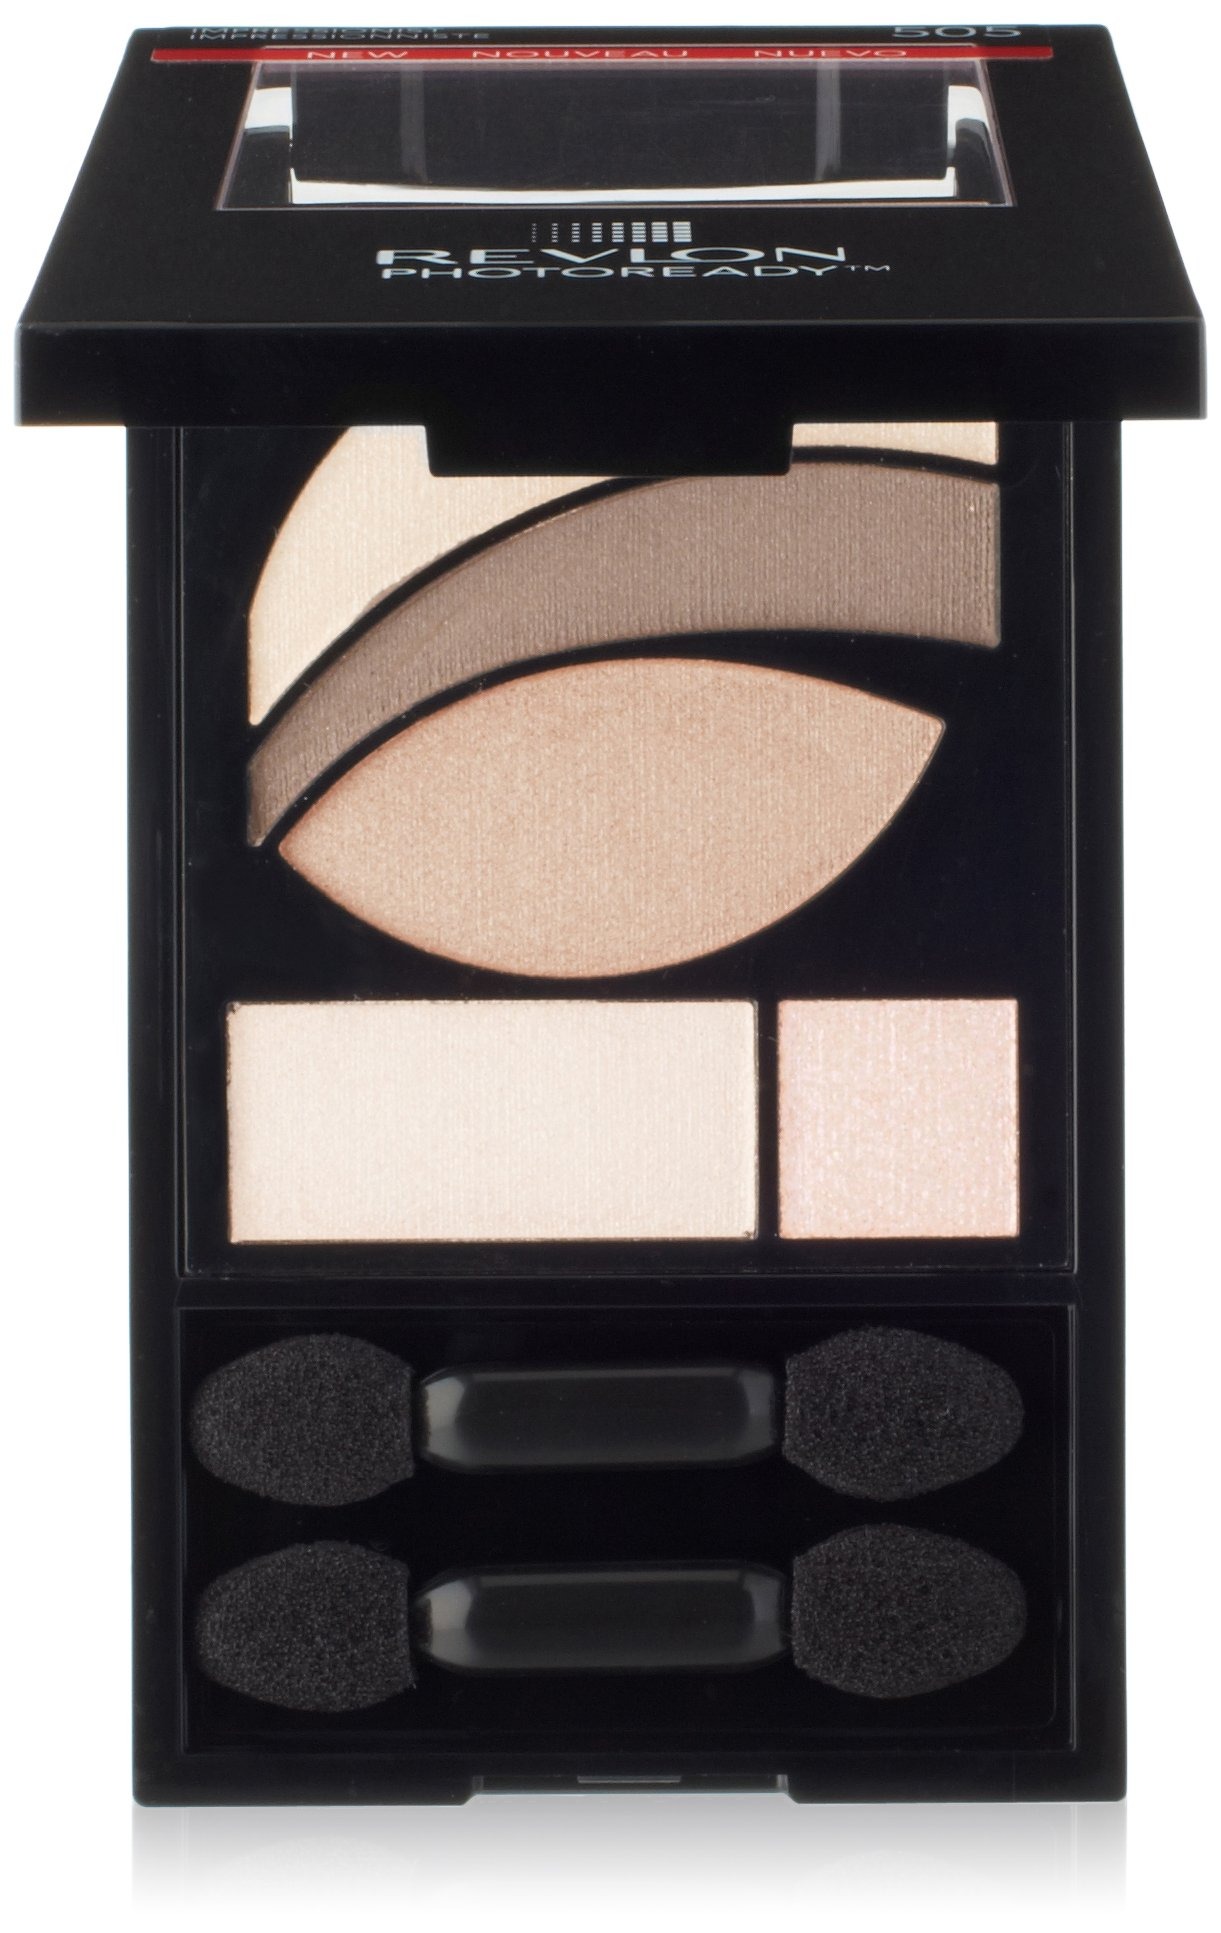
Item Name: Revlon PhotoReady Primer, Shadow + Sparkle, Impressionist, 0.1 Ounce
Bullet Point 1: Wet/dry formula for intense color and a smooth, soft feel.
Bullet Point 2: Step by step eye contouring instructions for a variety of different eye shapes included on the back of every palette.
Bullet Point 3: New double-ended applicator for optimal application precision and control.
Bullet Point 4: Available in 8 palettes (3 palettes with new shades).
Bullet Point 5: Ophthalmologist tested
Value: 0.1
Unit: Ounce

Price: 9.98